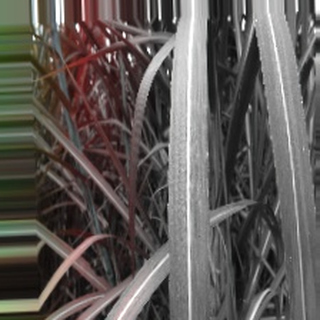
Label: sugarcane_bacterial_blight